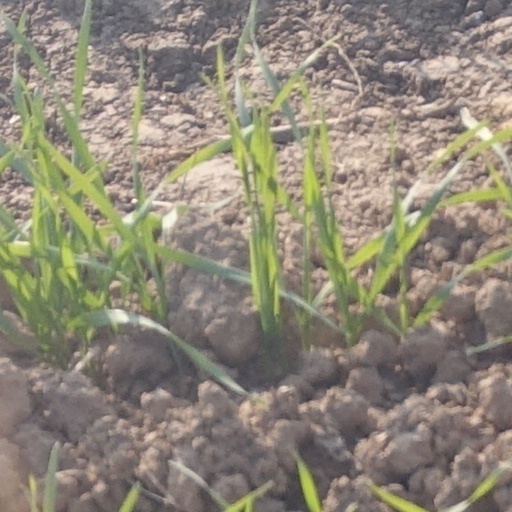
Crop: wheat